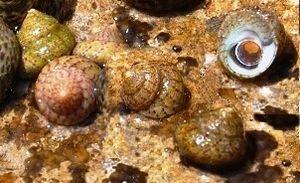
Gibbula, les gibbules, forment un genre de gastéropodes marins appartenant à la famille des trochidés. Ces Troques sont parfois confondus avec les bigorneaux, d'où leur surnom de faux bigorneau. Les Trochidae forment une vaste famille, avec plus de 70 espèces signalées sur les côtes européennes, dont 27 appartenant aux gibbules, certaines espèces figurant parmi les invertébrés les plus abondants des estrans européens.